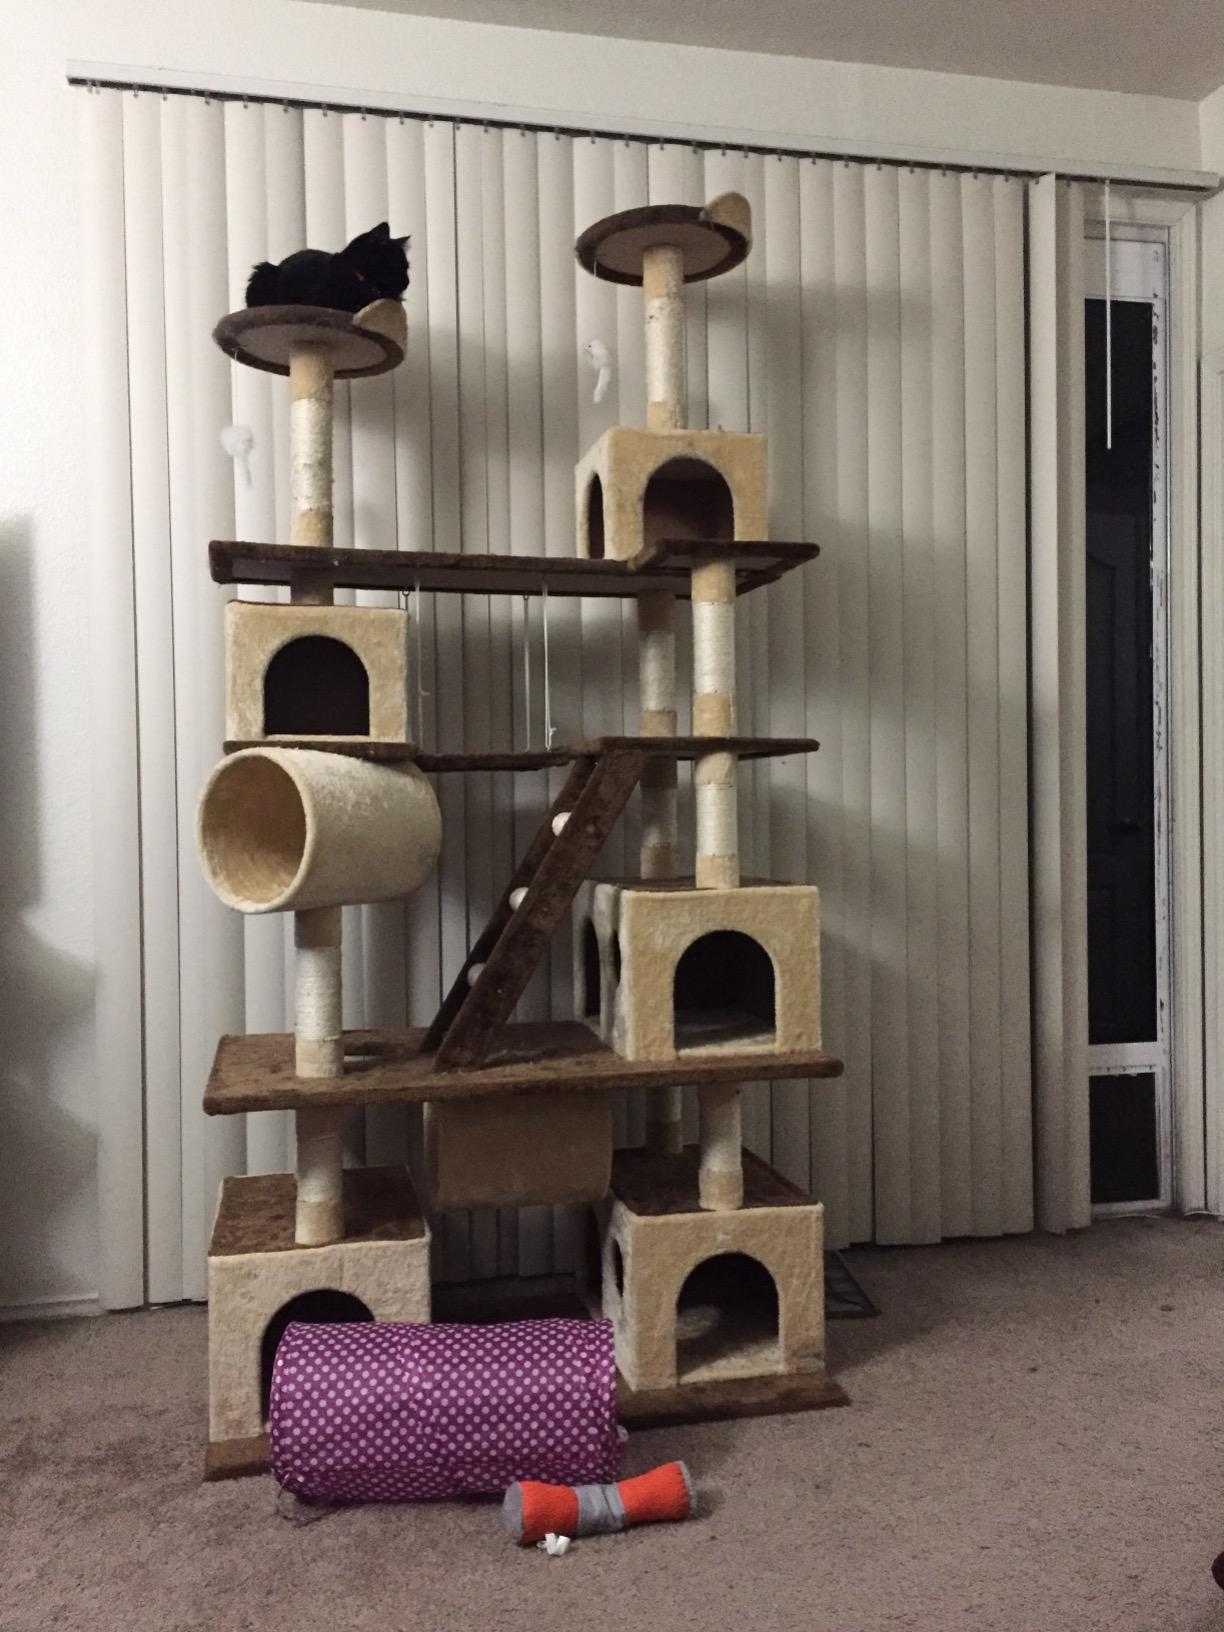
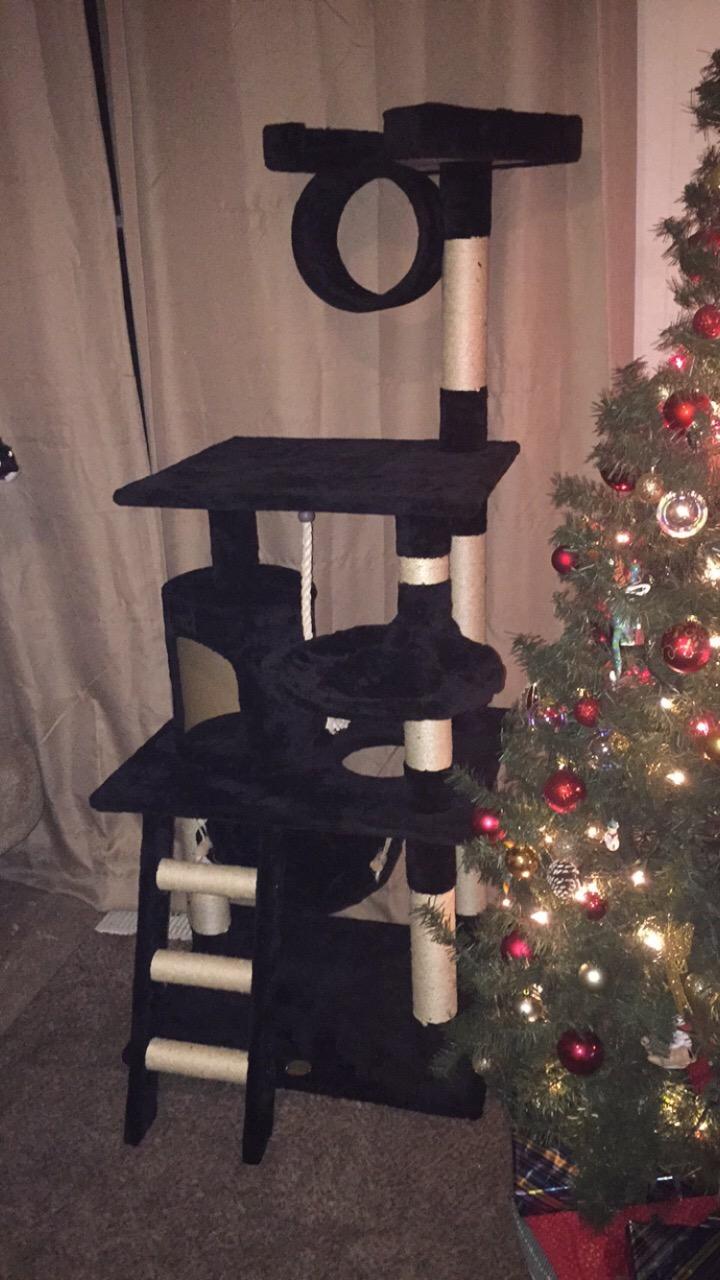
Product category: items_cat tree
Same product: no